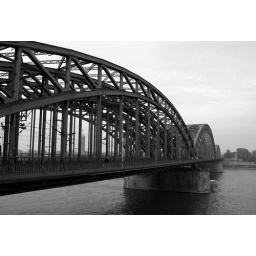
A train bridge across the Rhine River in Cologne, Germany.